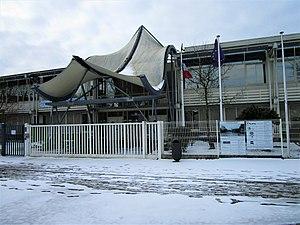
Le lycée professionnel François Clouet du quartier Europe de Tours.
Le quartier Europe, Europe-Chateaubriand ou encore Beffroi-Europe est un quartier français de la ville de Tours. Situé sur la partie nord de la commune, il compte près de 10 400 habitants en 2012. C'est un quartier composé de grands ensembles et de zones pavillonnaires, construit entre 1966 et 1972 dans un contexte où la ville de Tours cherche des terrains pour construire davantage de logements, vue la très forte demande dans le contexte des Trente Glorieuses. Après avoir largement développé le centre et le sud de la ville, la municipalité peut se tourner vers le nord grâce à la fusion avec la commune de Saint-Symphorien en 1964.